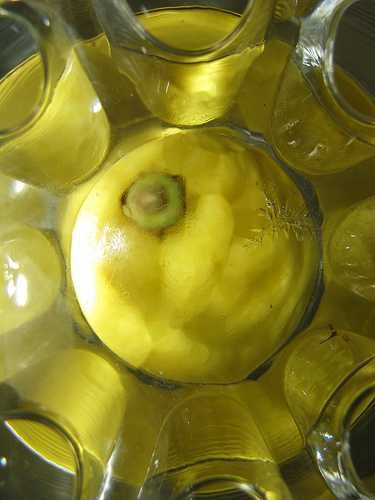
Label: Lemon